Karen Bradley

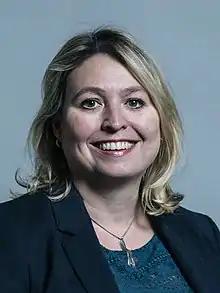
Official portrait, 2017

Dame Karen Anne Bradley (born 12 March 1970) is a British Conservative Party politician who has been the Member of Parliament (MP) for Staffordshire Moorlands since 2010 and the Chair of the Home Affairs Select Committee since 2024. She served as Secretary of State for Northern Ireland from 2018 to 2019.